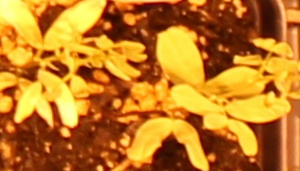
Label: Lentil